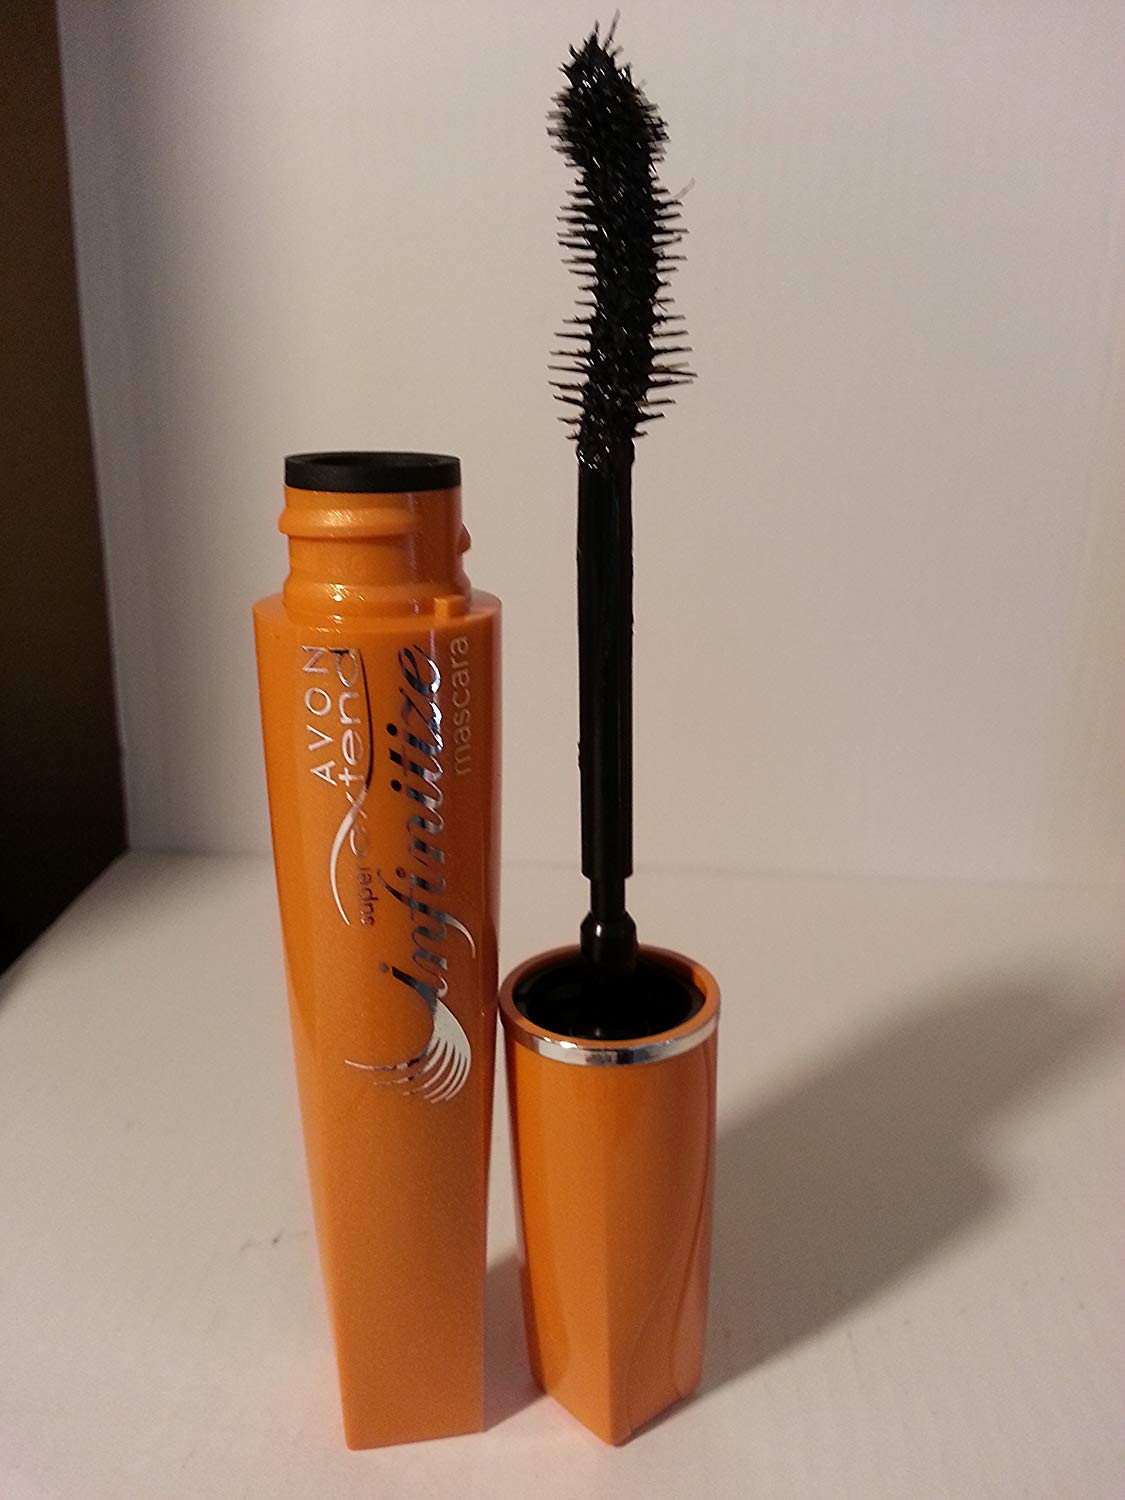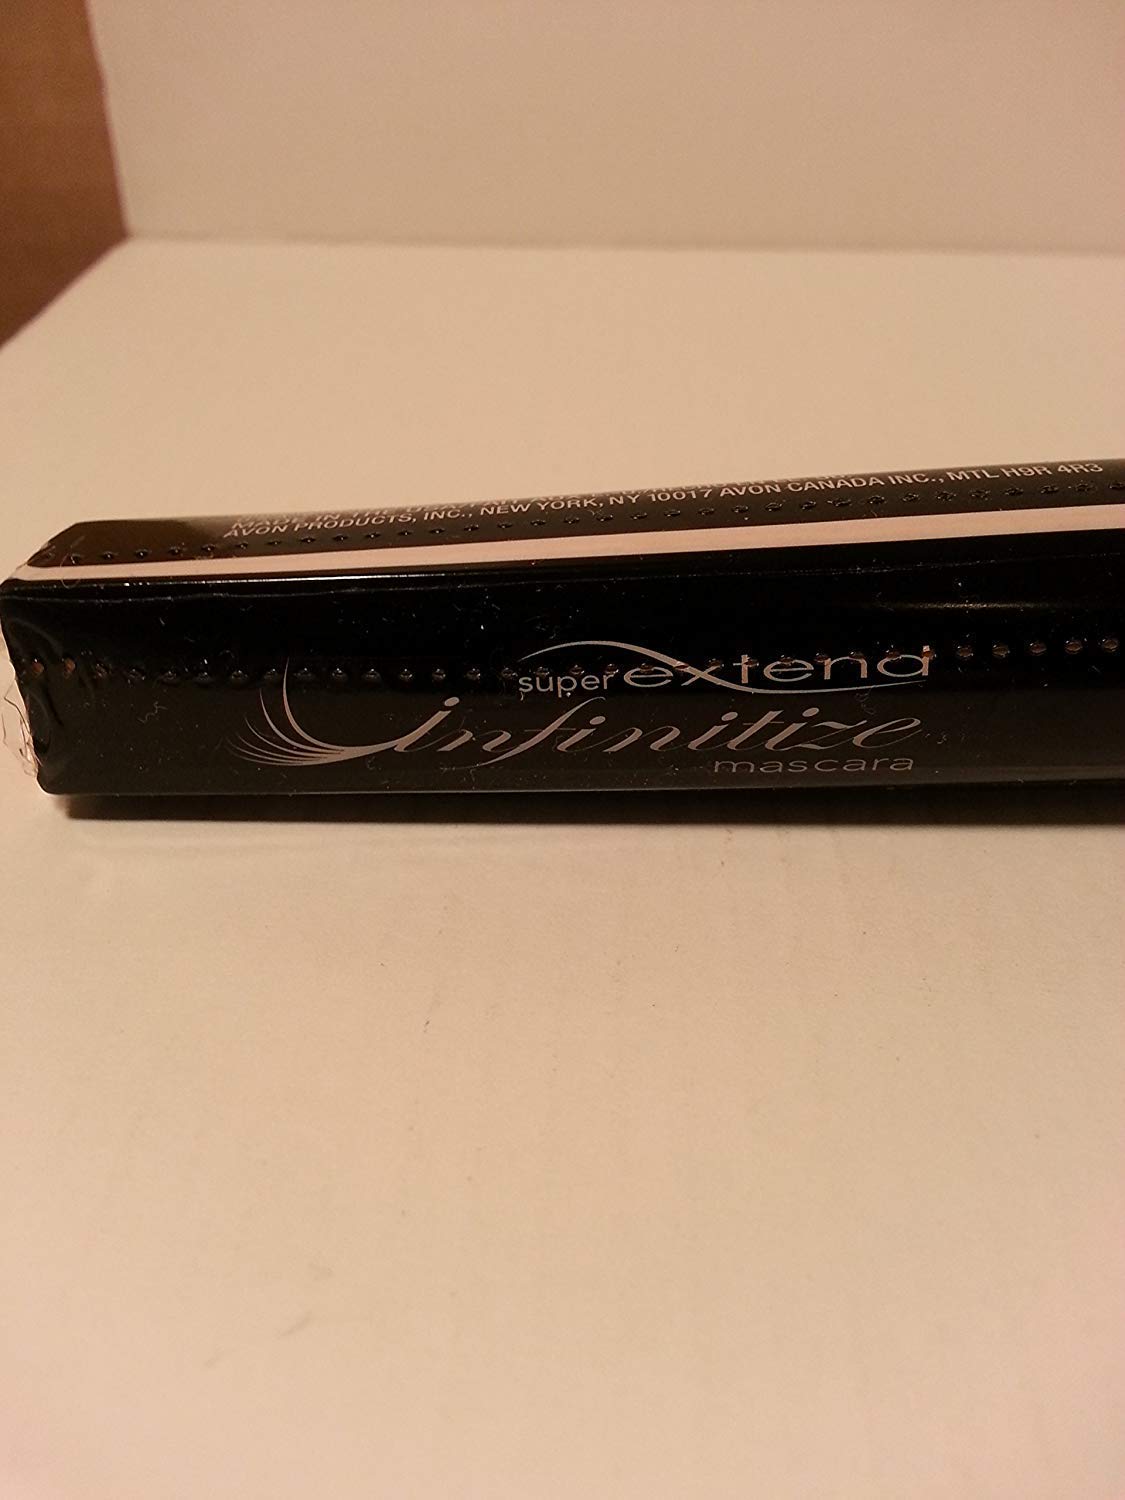
Avon Super Extend Infinitize Mascara Black,10g
Category: All Beauty
Length + Curl + Lift = Infinitize Triple sphere brush hugs lashes for end-to-end coverage. Wears for 24 hours! Permaset formula wraps lashes with lengthening fibers and curling agents. Humidity- and sweat-proof. Glob-free, non-clumping formula. All-day wear. .353 oz. net wt. Reg. $8.00 TO USE: Sweep on from root to tip to visibly lengthen, curl and lift lashes.
Features: Length + Curl + Lift = Infinitize | Triple sphere brush hugs lashes for end-to-end coverage. | Wears for 24 hours! | Permaset formula wraps lashes with lengthening fibers and curling agents. | Humidity- and sweat-proof. Glob-free, non-clumping formula. All-day wear.